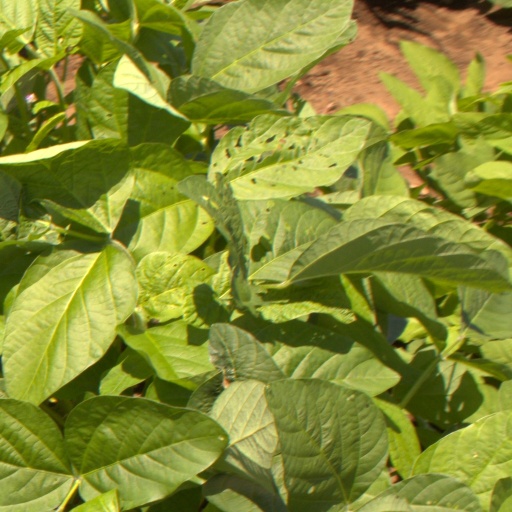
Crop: soybean